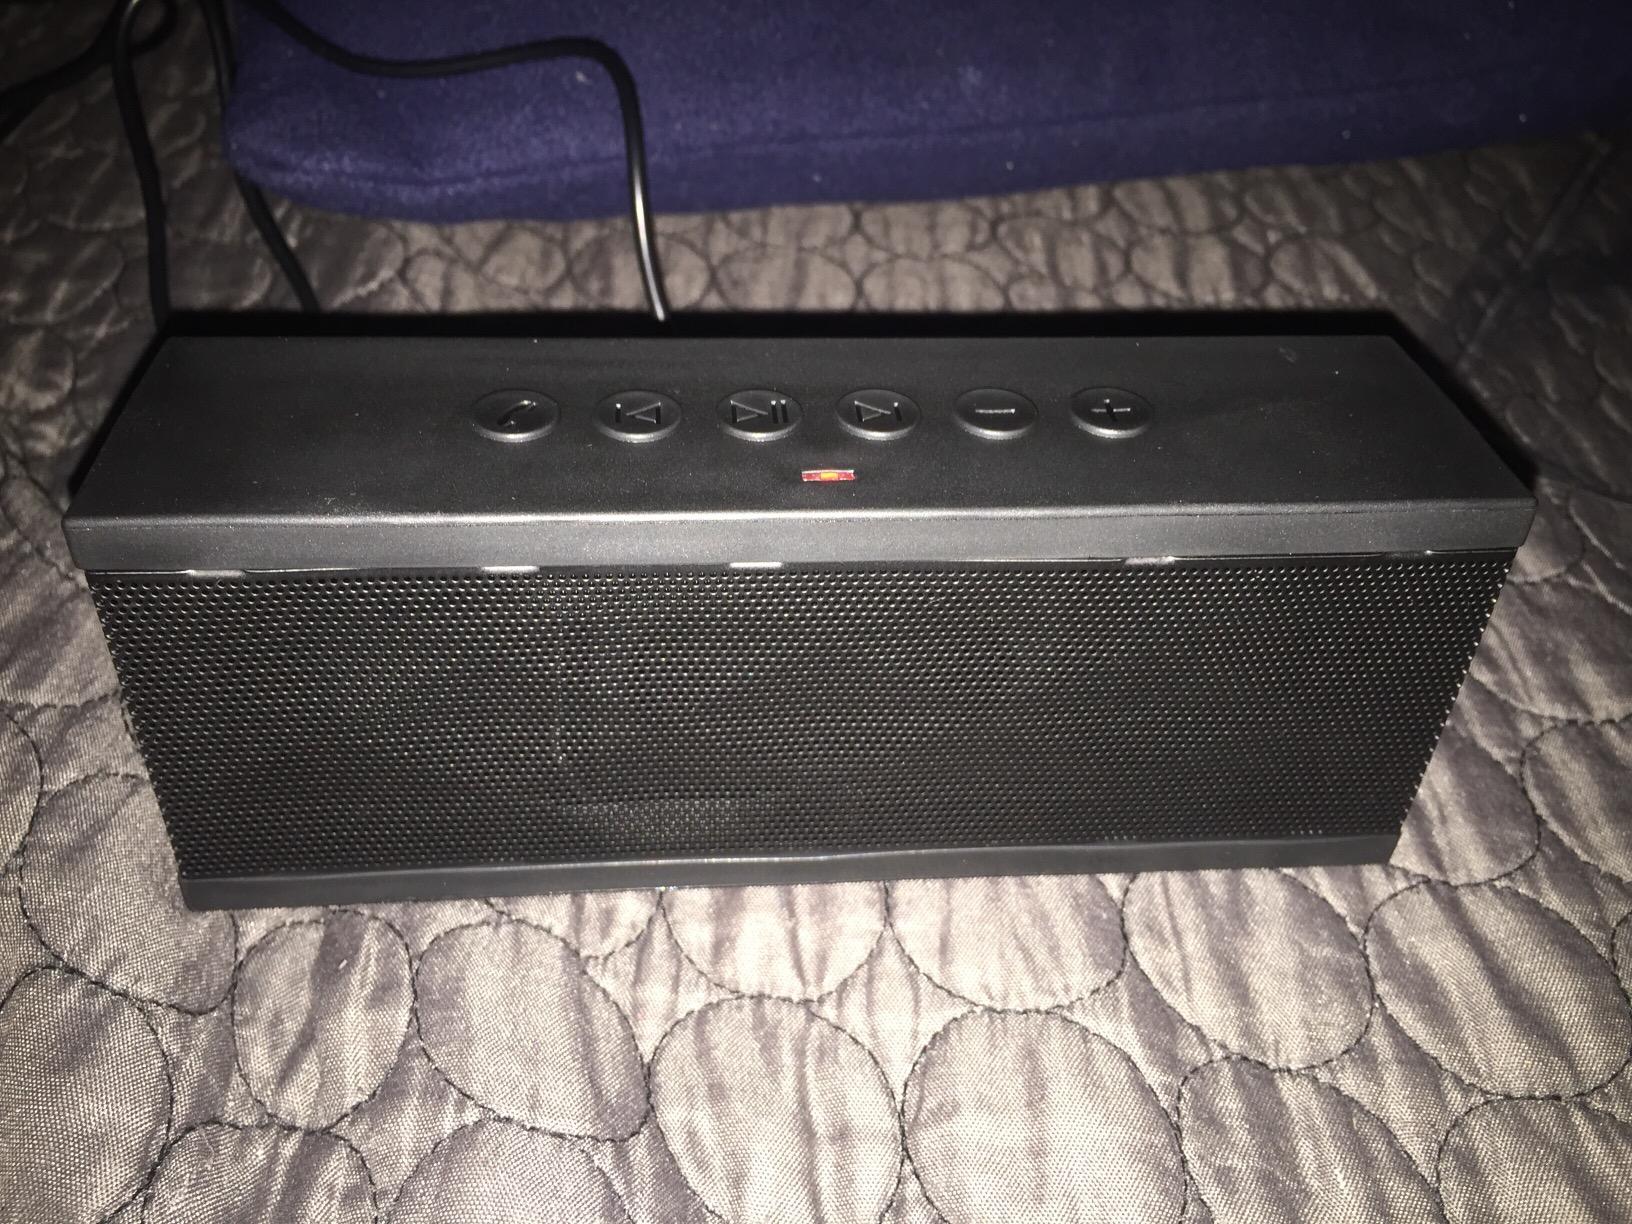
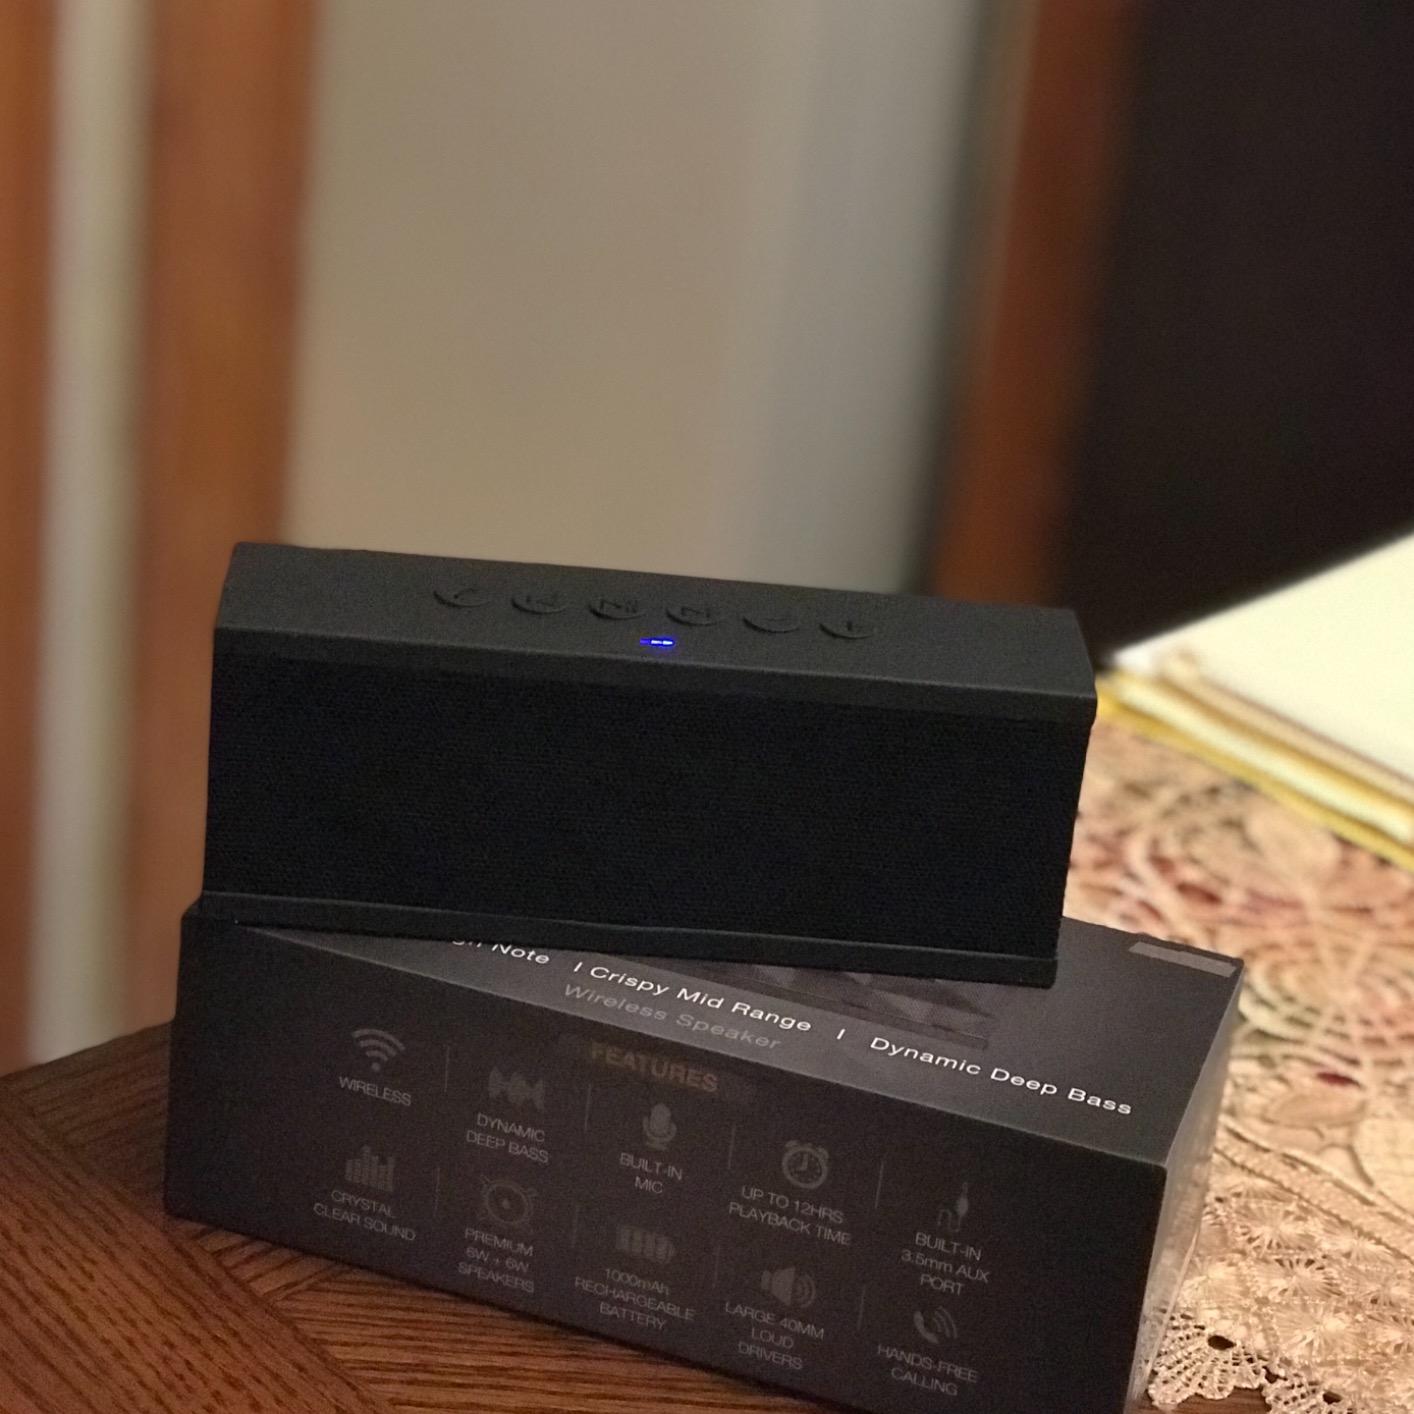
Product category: speaker
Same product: yes